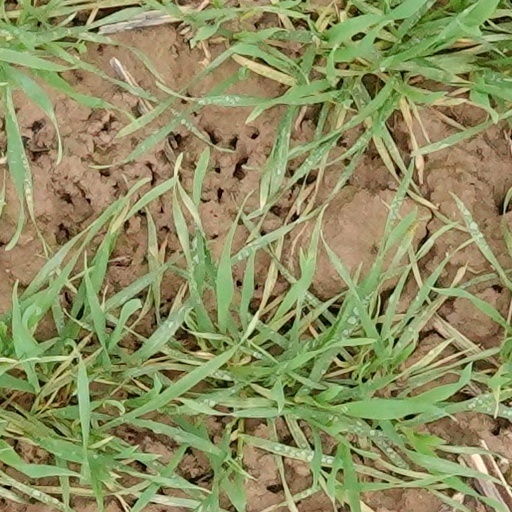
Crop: wheat